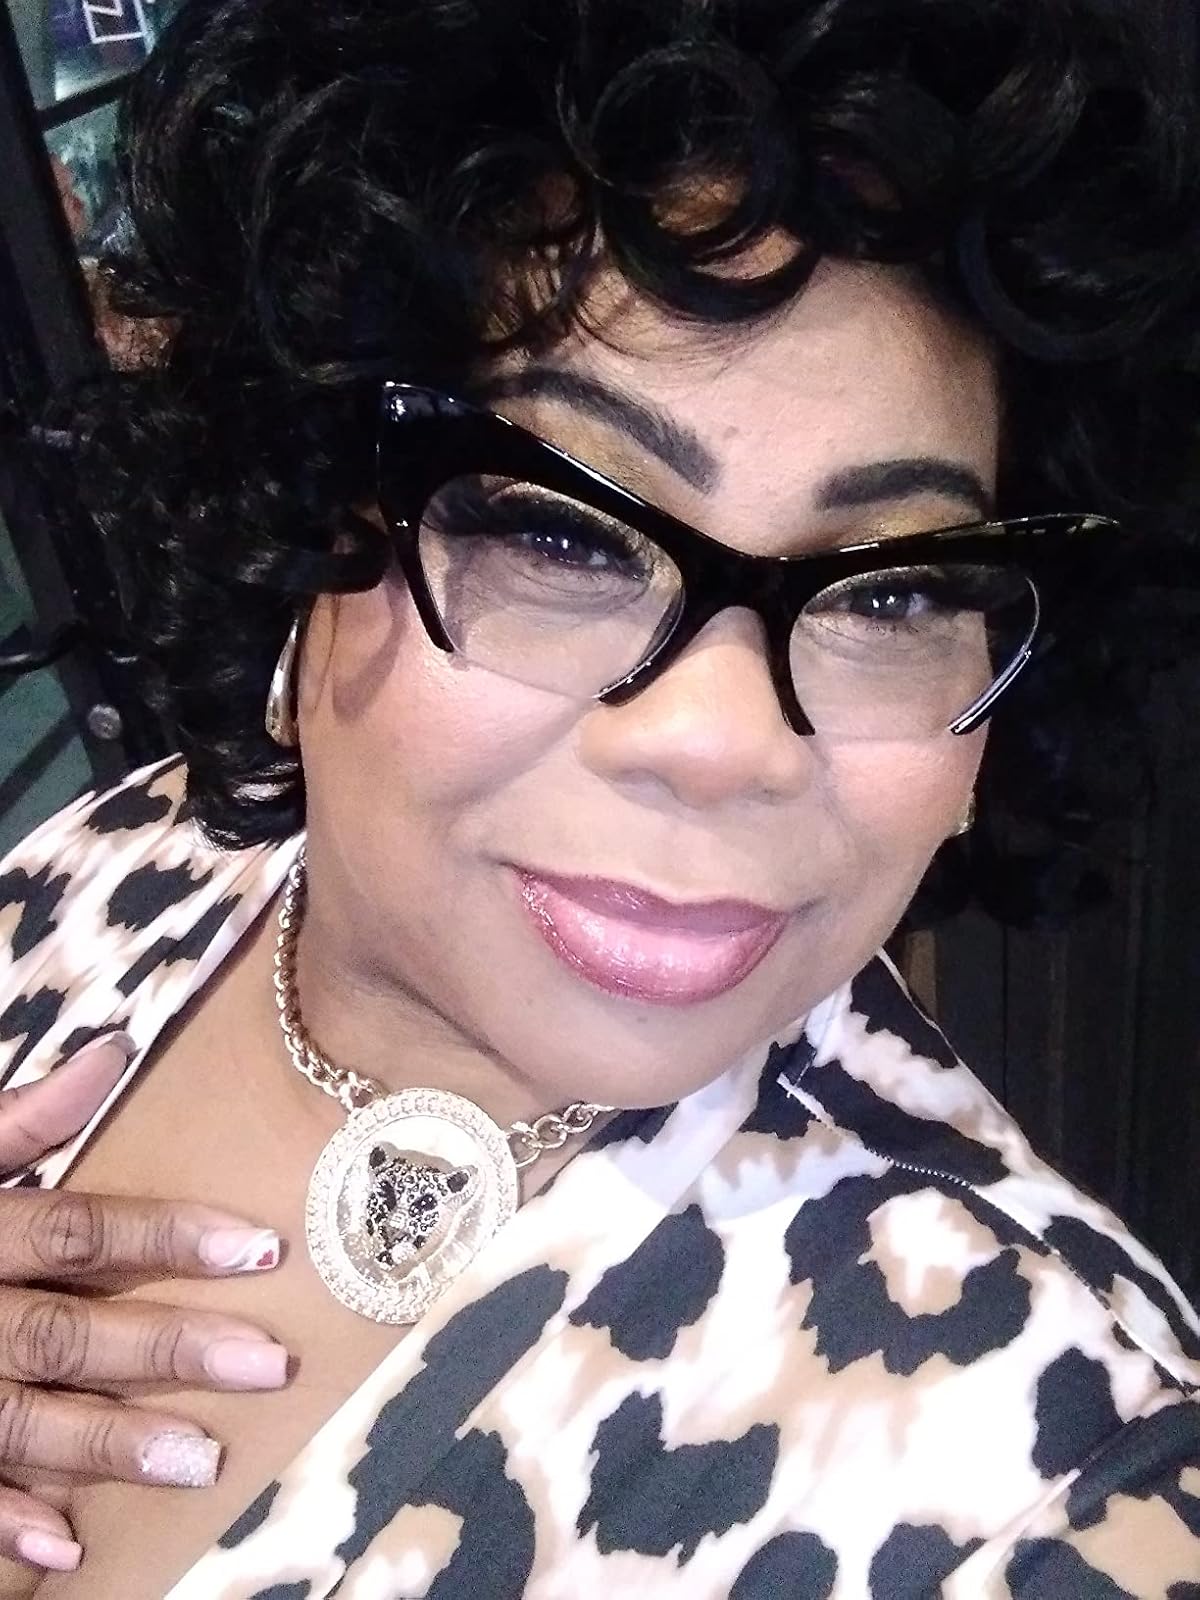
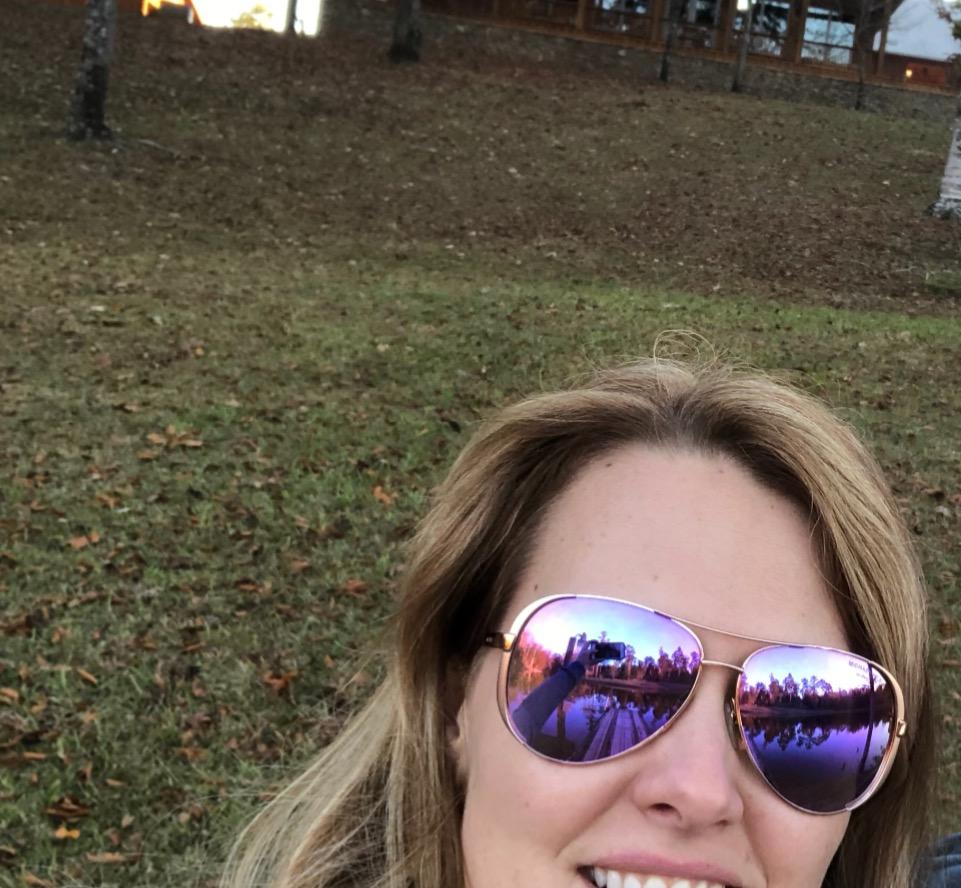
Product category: accessories_sunglasses
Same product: no